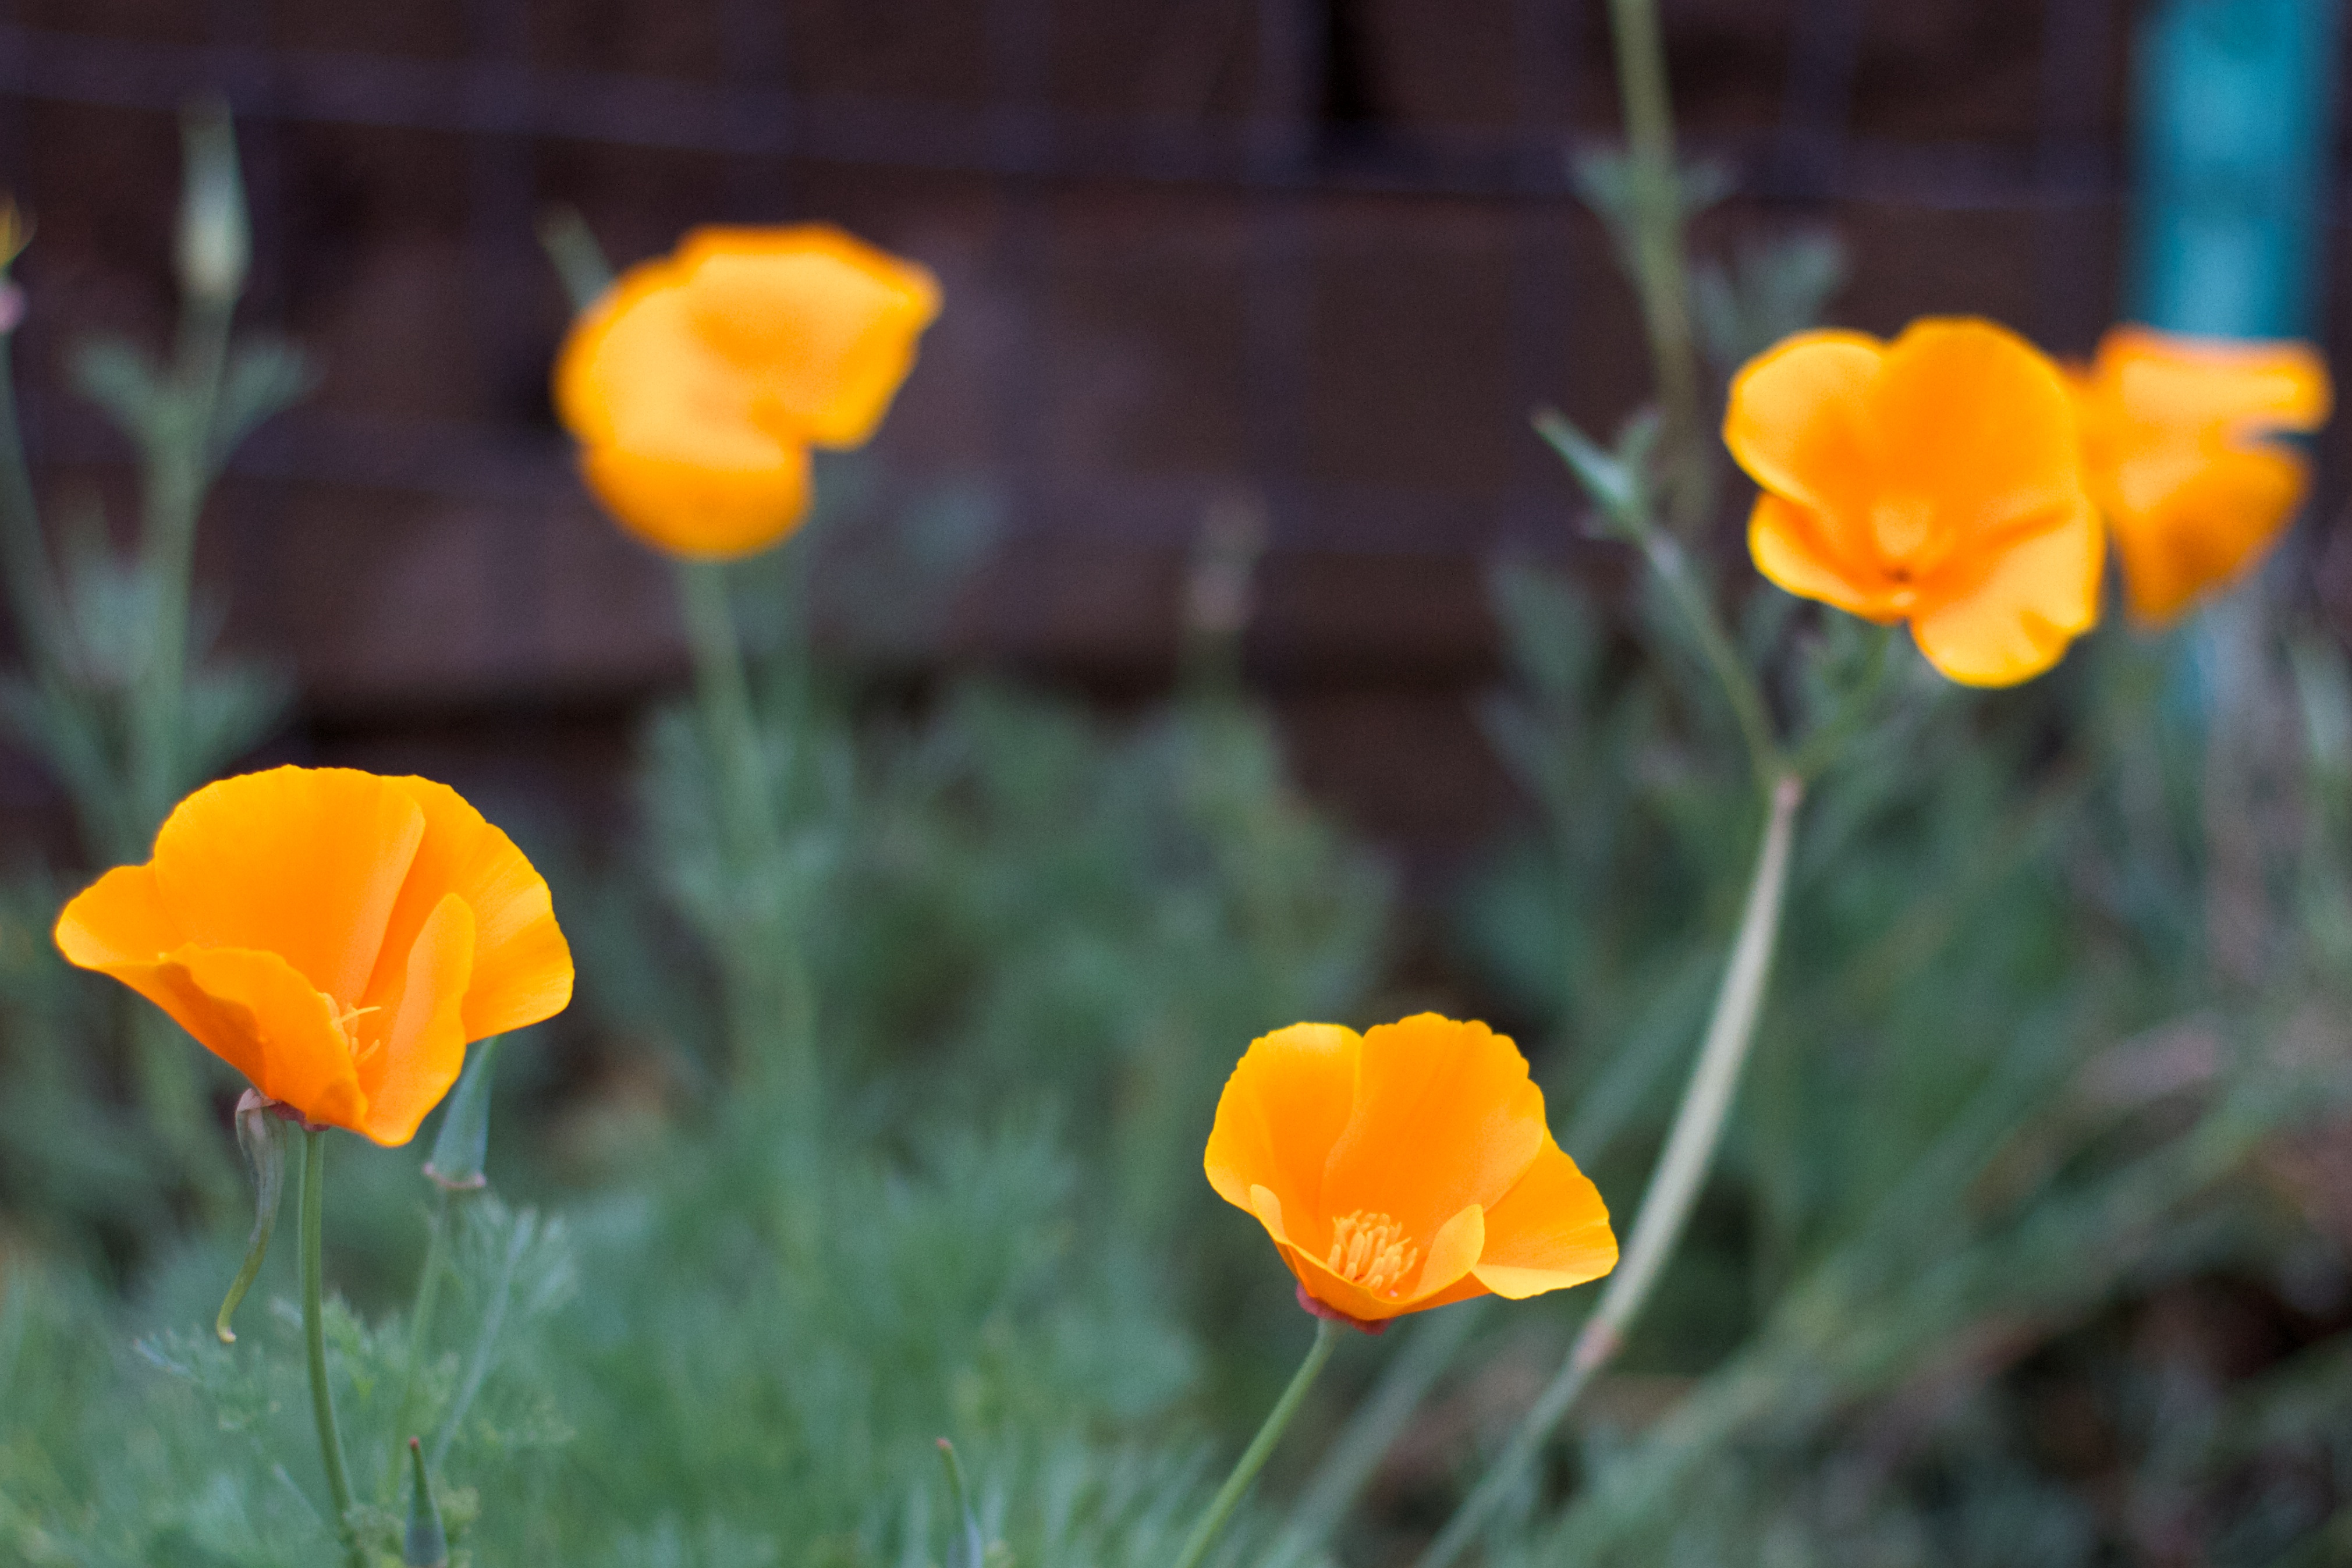
plant, flower, petal, yellow, flora, wildflower, poppy, macro photography, flowering plant, eschscholzia californica, land plant, poppy family